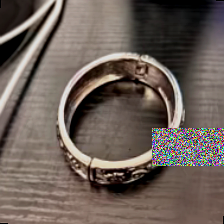
Label: has bracelet mod